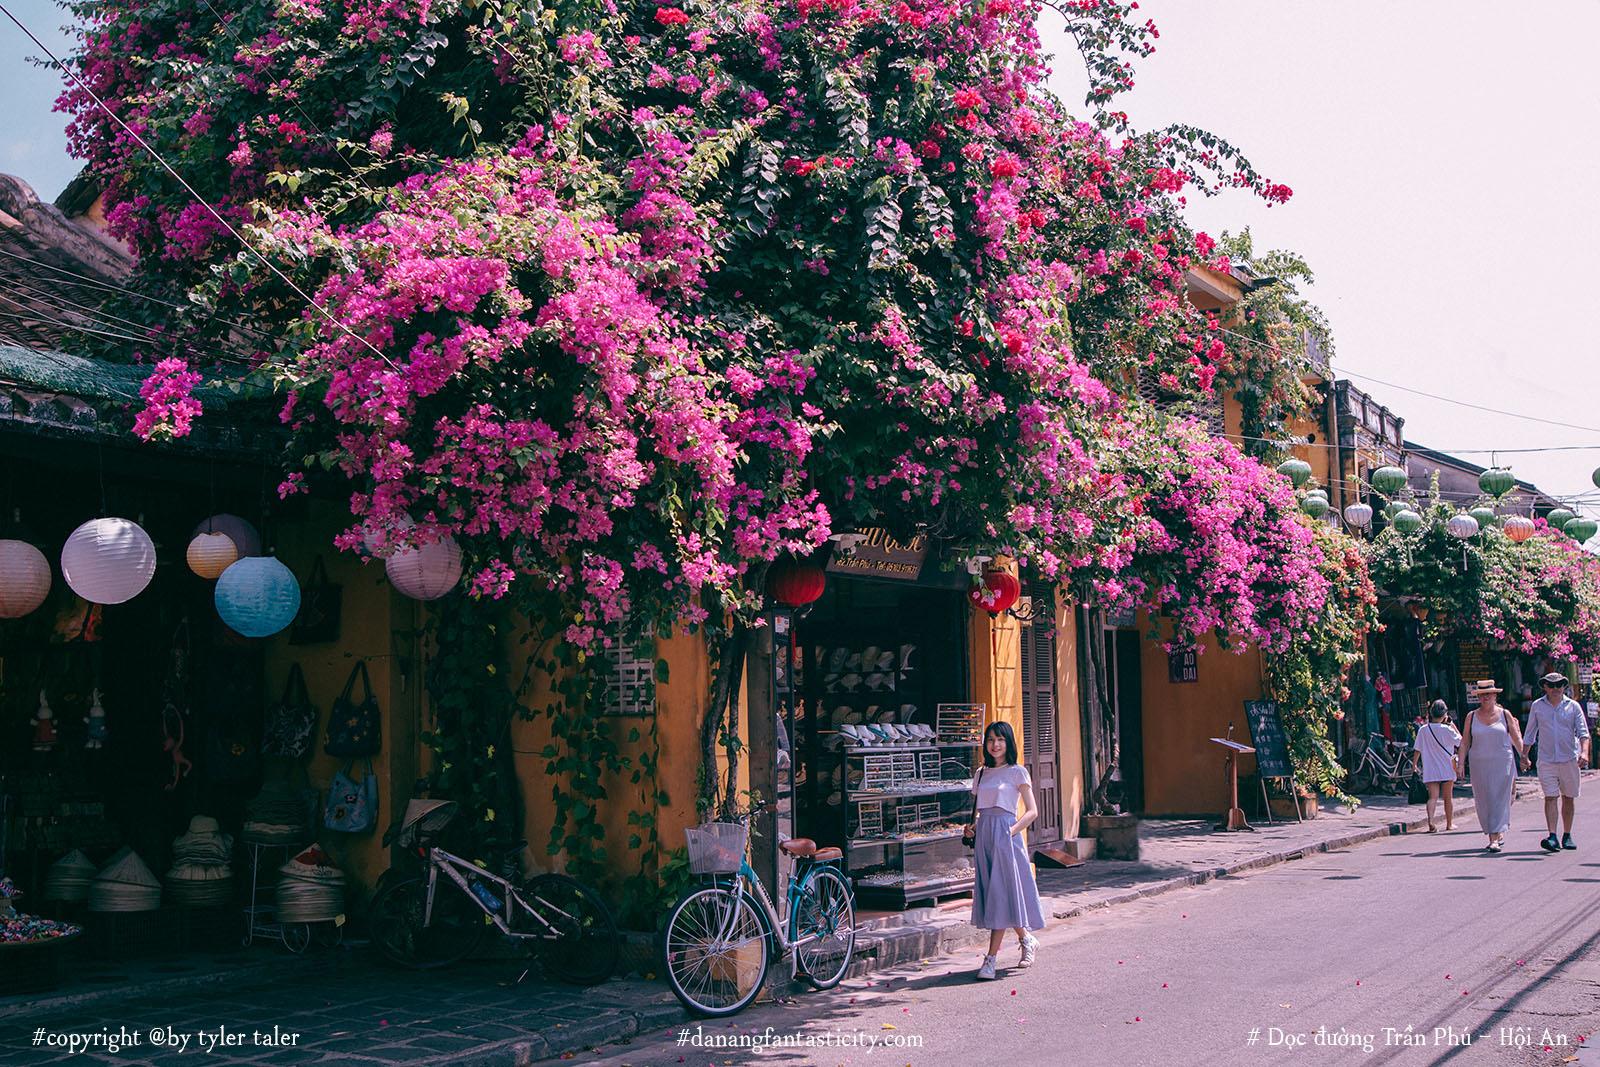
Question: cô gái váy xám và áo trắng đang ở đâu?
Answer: ngay sau chiếc xe đạp có rổ